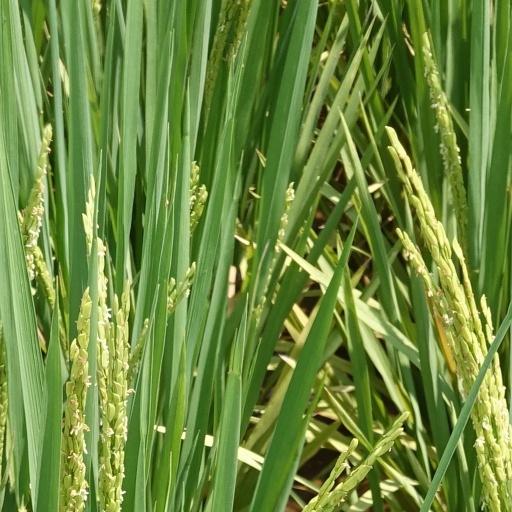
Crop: rice